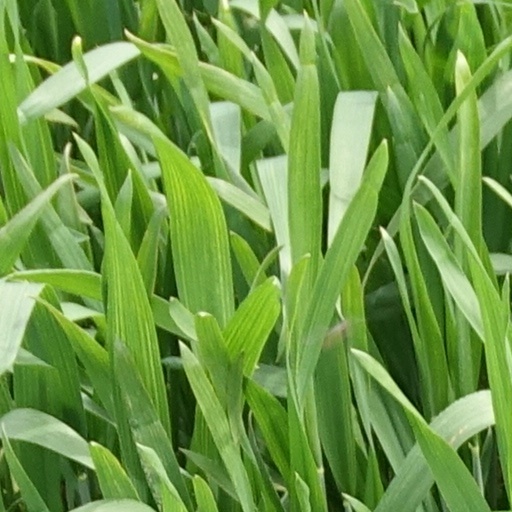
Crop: wheat